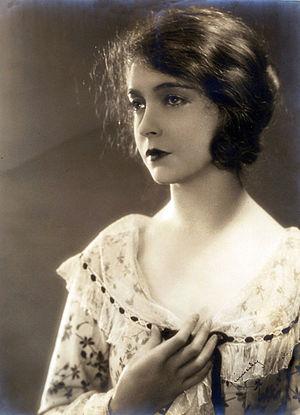
Lillian Gish, née le 14 octobre 1893 à Springfield et morte le 27 février 1993 à New York, est une actrice, réalisatrice, et scénariste américaine, une des vedettes féminines les plus marquantes du cinéma muet avec Mary Pickford et Gloria Swanson.
Ruth Harriet Louise est une photographe américaine, la première à Hollywood. Elle était responsable des portraits à la Metro-Goldwyn-Mayer de 1925 à 1930.